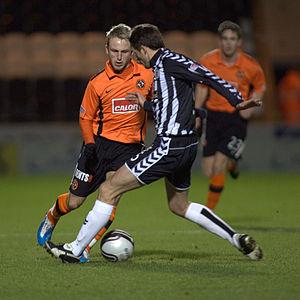
Lee Mair est un footballeur écossais né le 9 décembre 1980 à Aberdeen.